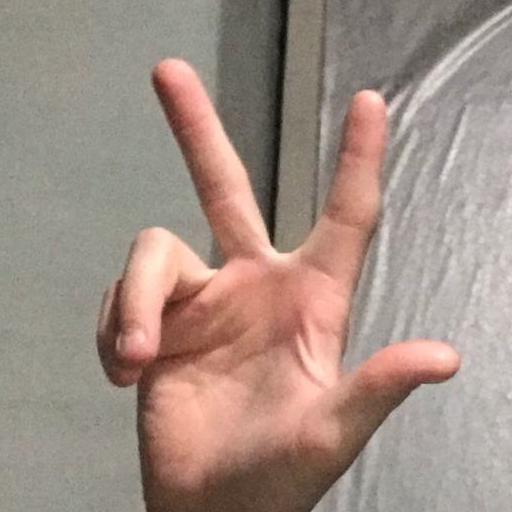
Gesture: three2